Humayun

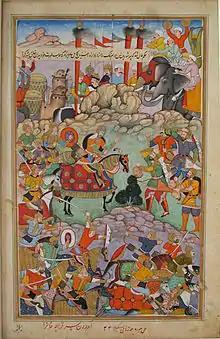
Humayun receiving the head of his opponent, Qaracha Khan.

After Humayun set out from his expedition in Sindh, along with 300 camels (mostly wild) and 2000 loads of grain, he set off to join his brothers in Kandahar after crossing the Indus River on 11 July 1543 along with the ambition to regain the Mughal Empire and overthrow the Suri dynasty. Among the tribes that had sworn allegiance to Humayun were the Leghari, Magsi, Rind and many others.